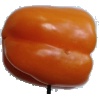
Label: Pepper Orange 1